Livyatan

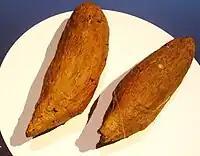
The teeth of "Livyatan" were among the biggest of any animal at over in length.

In November 2008, a partially preserved skull, as well as teeth and the lower jaw, belonging to "L.", the holotype specimen MUSM 1676, were discovered in the coastal desert of Peru in the sediments of the Pisco Formation, southwest of the city of Ica. Klaas Post, a researcher for the Natural History Museum Rotterdam in the Netherlands, stumbled across them on the final day of a field trip. The fossils were prepared in Lima, and are now part of the collection of the Museum of Natural History, Lima of National University of San Marcos.